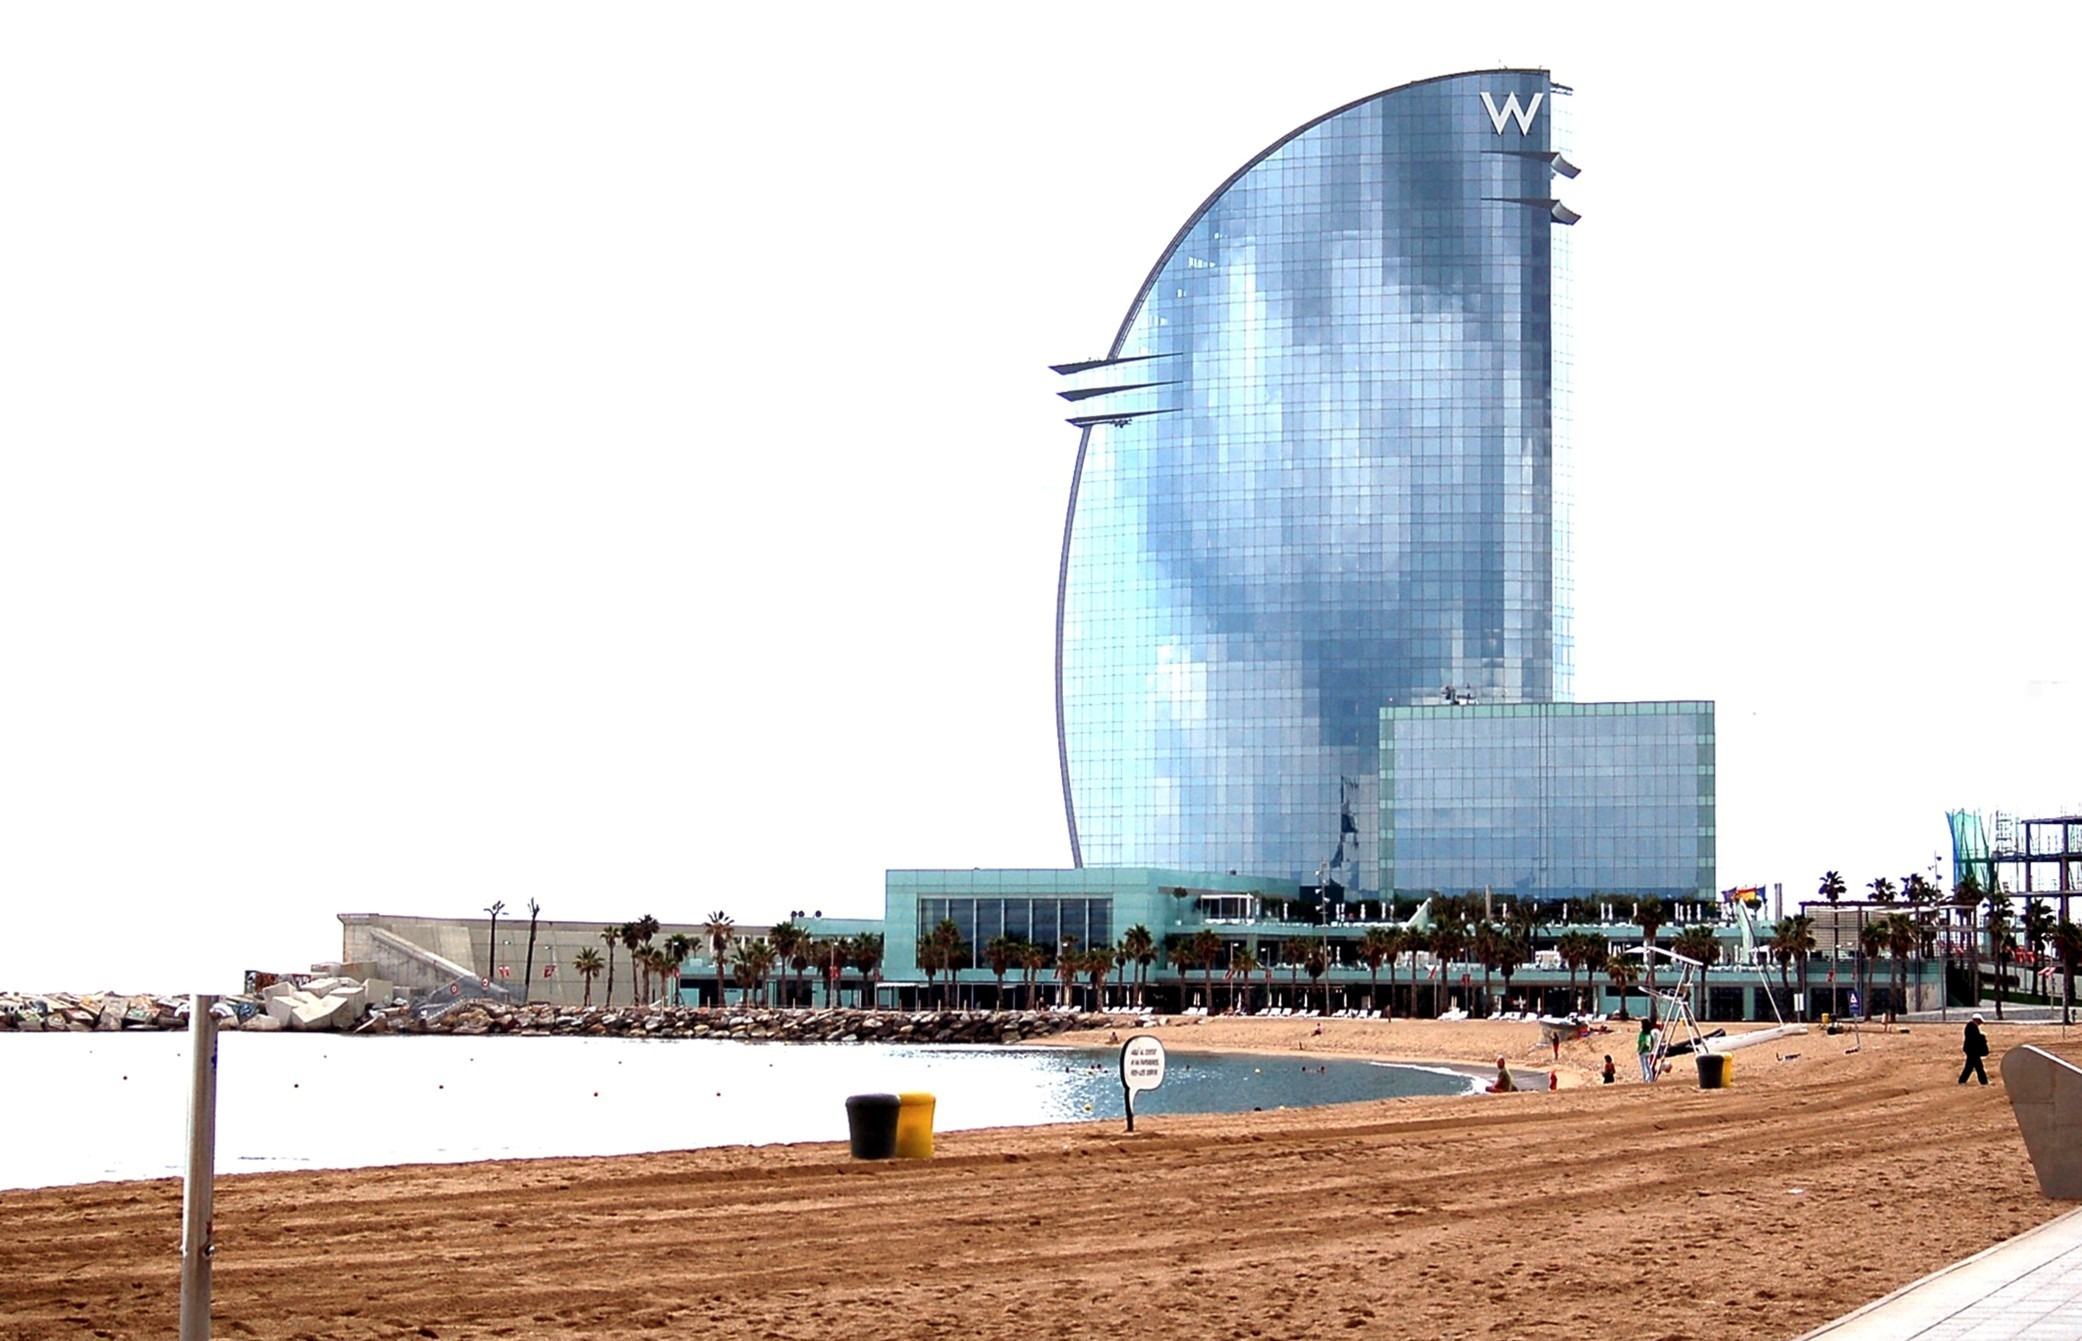
beach, landscape, sea, structure, barcelona, stadium, hotel, barceloneta, wella, hotel wella